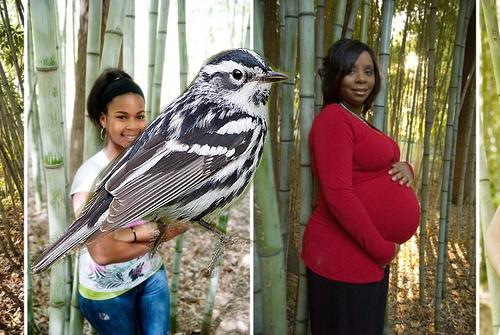
Bird species: Black_and_white_Warbler
Bird type: landbird
Background: land